Emma Salokoski

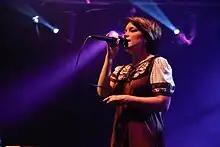
Emma Salokoski at Ilosaarirock in 2007

Salokoski first performed as a solo artist in spring 2000. In autumn 2003, the Emma Salokoski Trio, including Salokoski, guitarist Mikko Kosonen and Lauri Porra who is better known as the bass player of Stratovarius, published its first EP record "Puutarhassa". The EP spent seven weeks at The Official Finnish Charts, reaching place #12. The record included two Finnish songs and two Brazilian bossa nova classics.